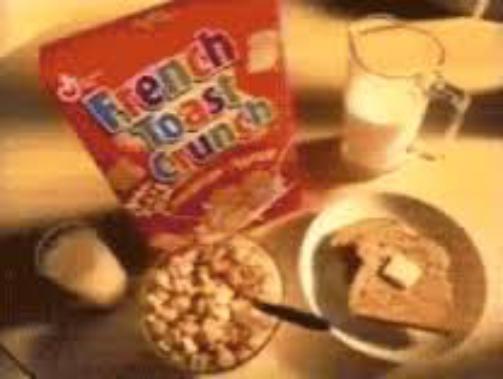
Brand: French Toast Crunch
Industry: Food